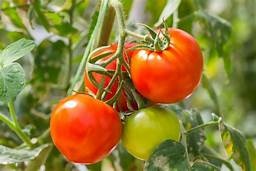
Label: tomato